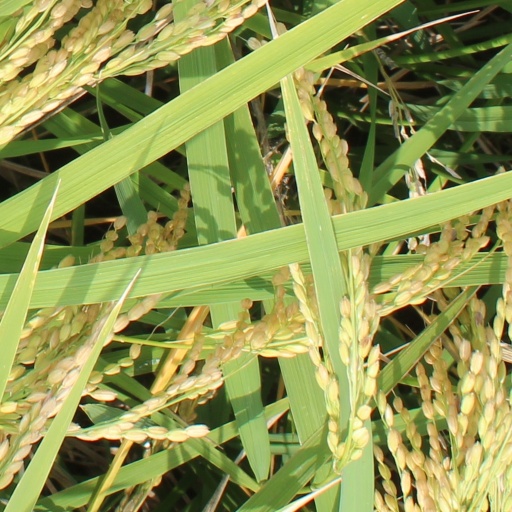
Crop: rice